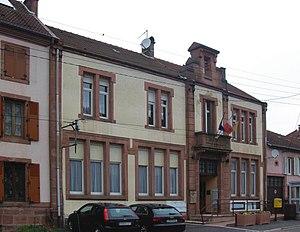
La mairie d'Allarmont, côté sud
Allarmont est une commune française située dans le département des Vosges, en région Grand Est.